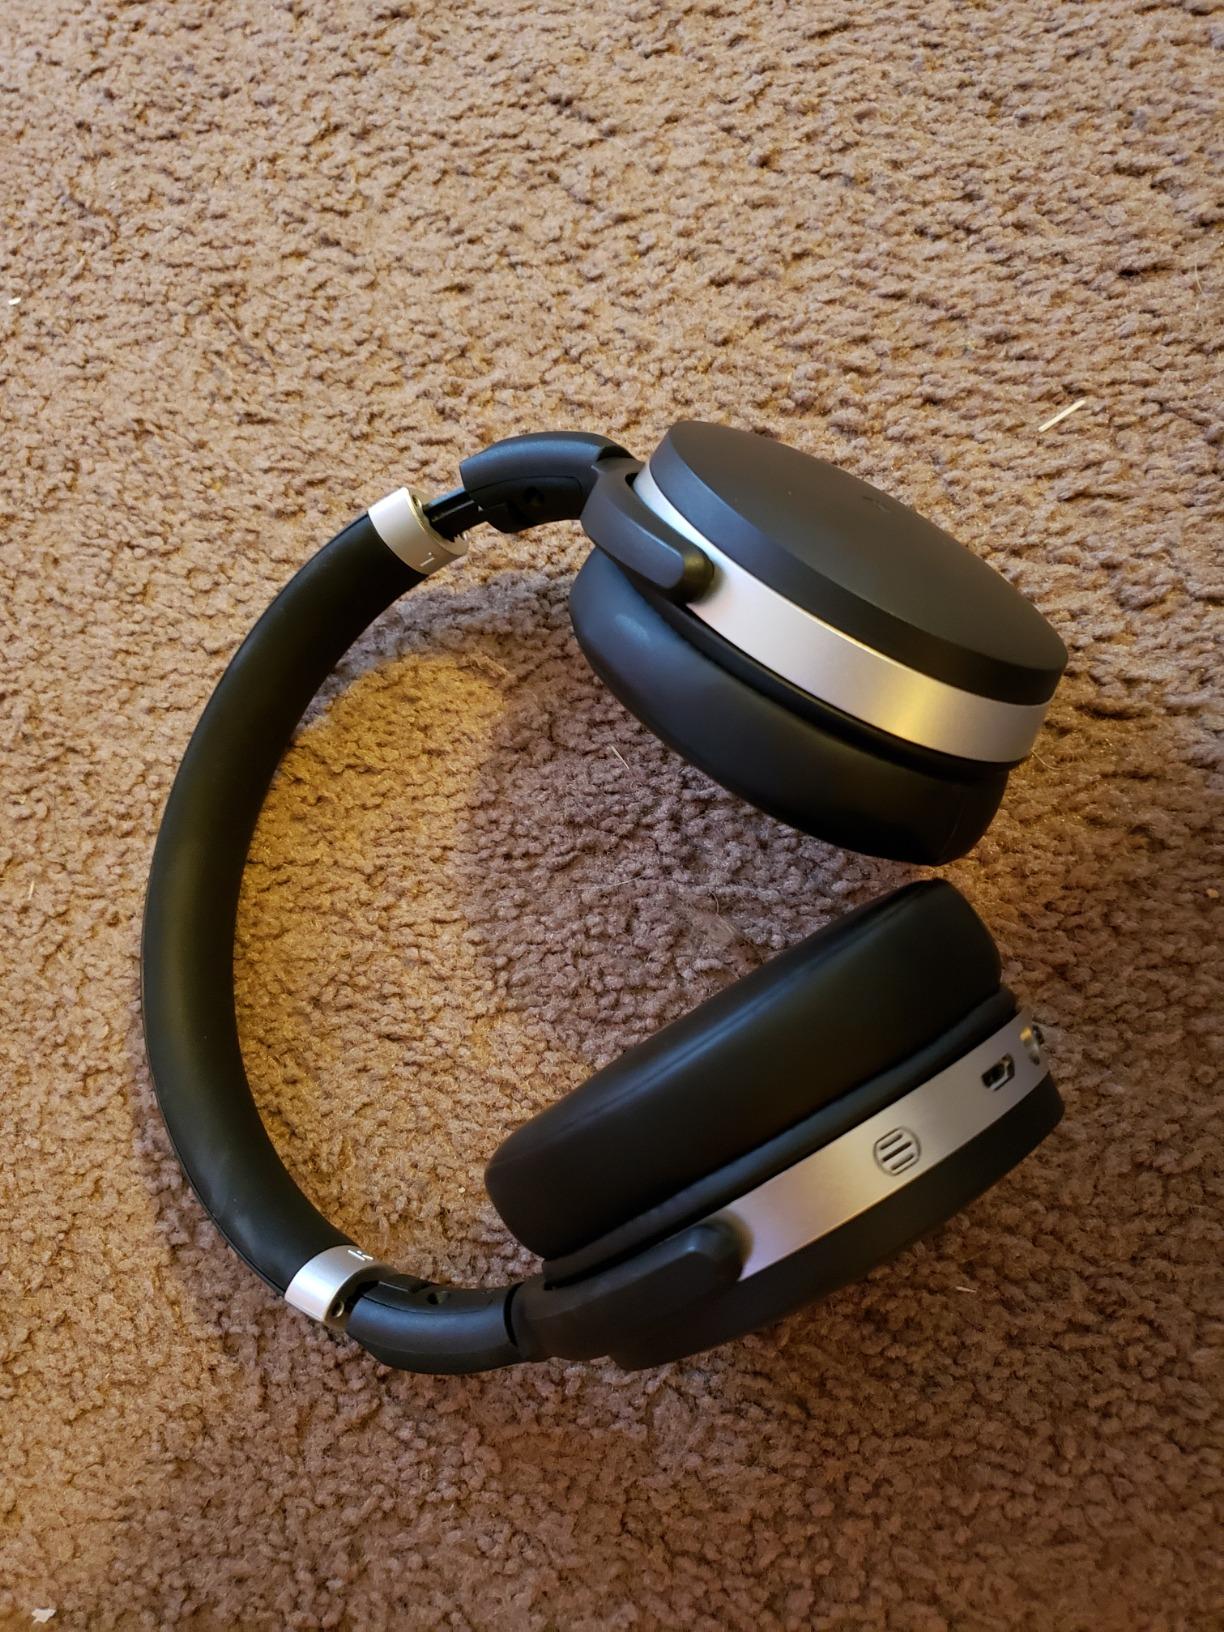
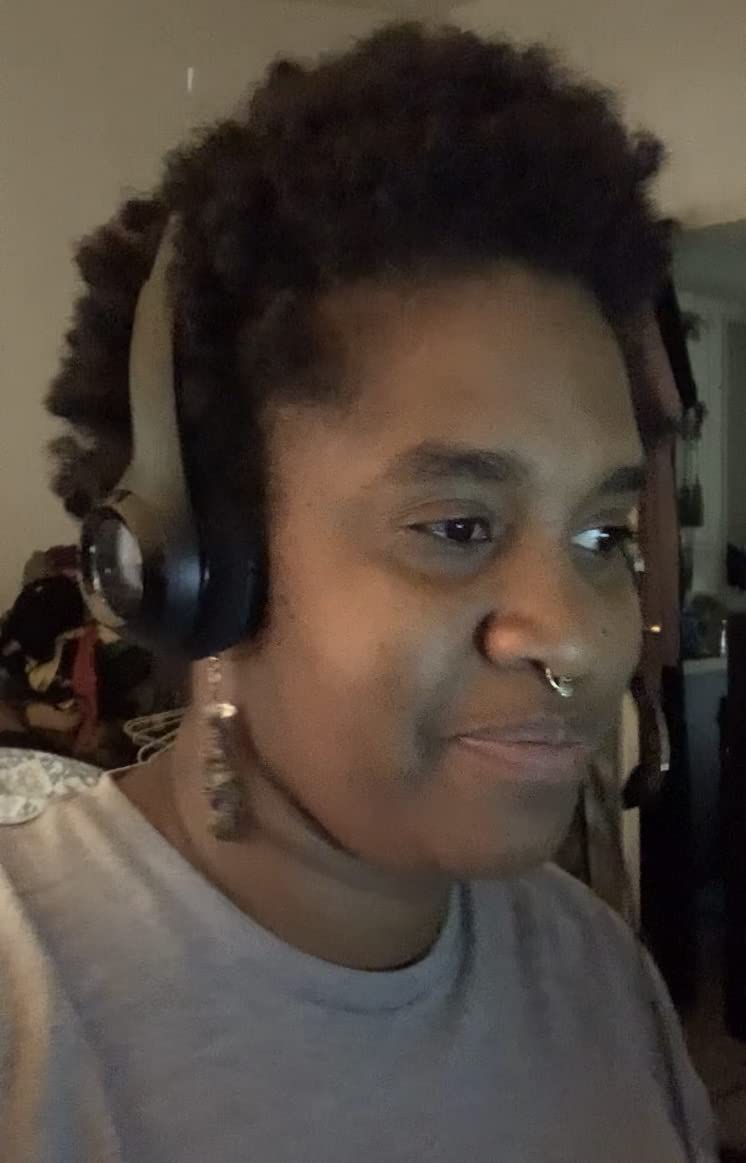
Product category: headphones
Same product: no